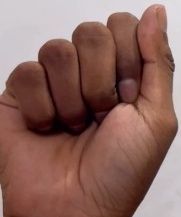
ASL sign: A